John L. Anderson (shipbuilder)

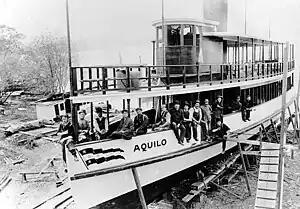
"Aquilo" under construction in the Houghton shipyard, 1909

Ferry service was critical to Lake Washington communities. Real estate interests, trying to sell land on the east side of Lake Washington, and agricultural interests, shipping food from the east side to Seattle, were particularly forceful in their desire for lower ferry rates. The Port Commission of Seattle, newly established in September 1911, responded to these pressures. It placed Proposition 6, a $150,000 bond issue to operate a ferry from Leschi Park to Medina and Bellevue, on the March 1912 ballot. This Port Commission-owned ferry would be in direct competition with the Anderson Steamboat Company. Captain Anderson fought this measure vigorously but lost resoundingly. The bond was approved by 71% of voters.